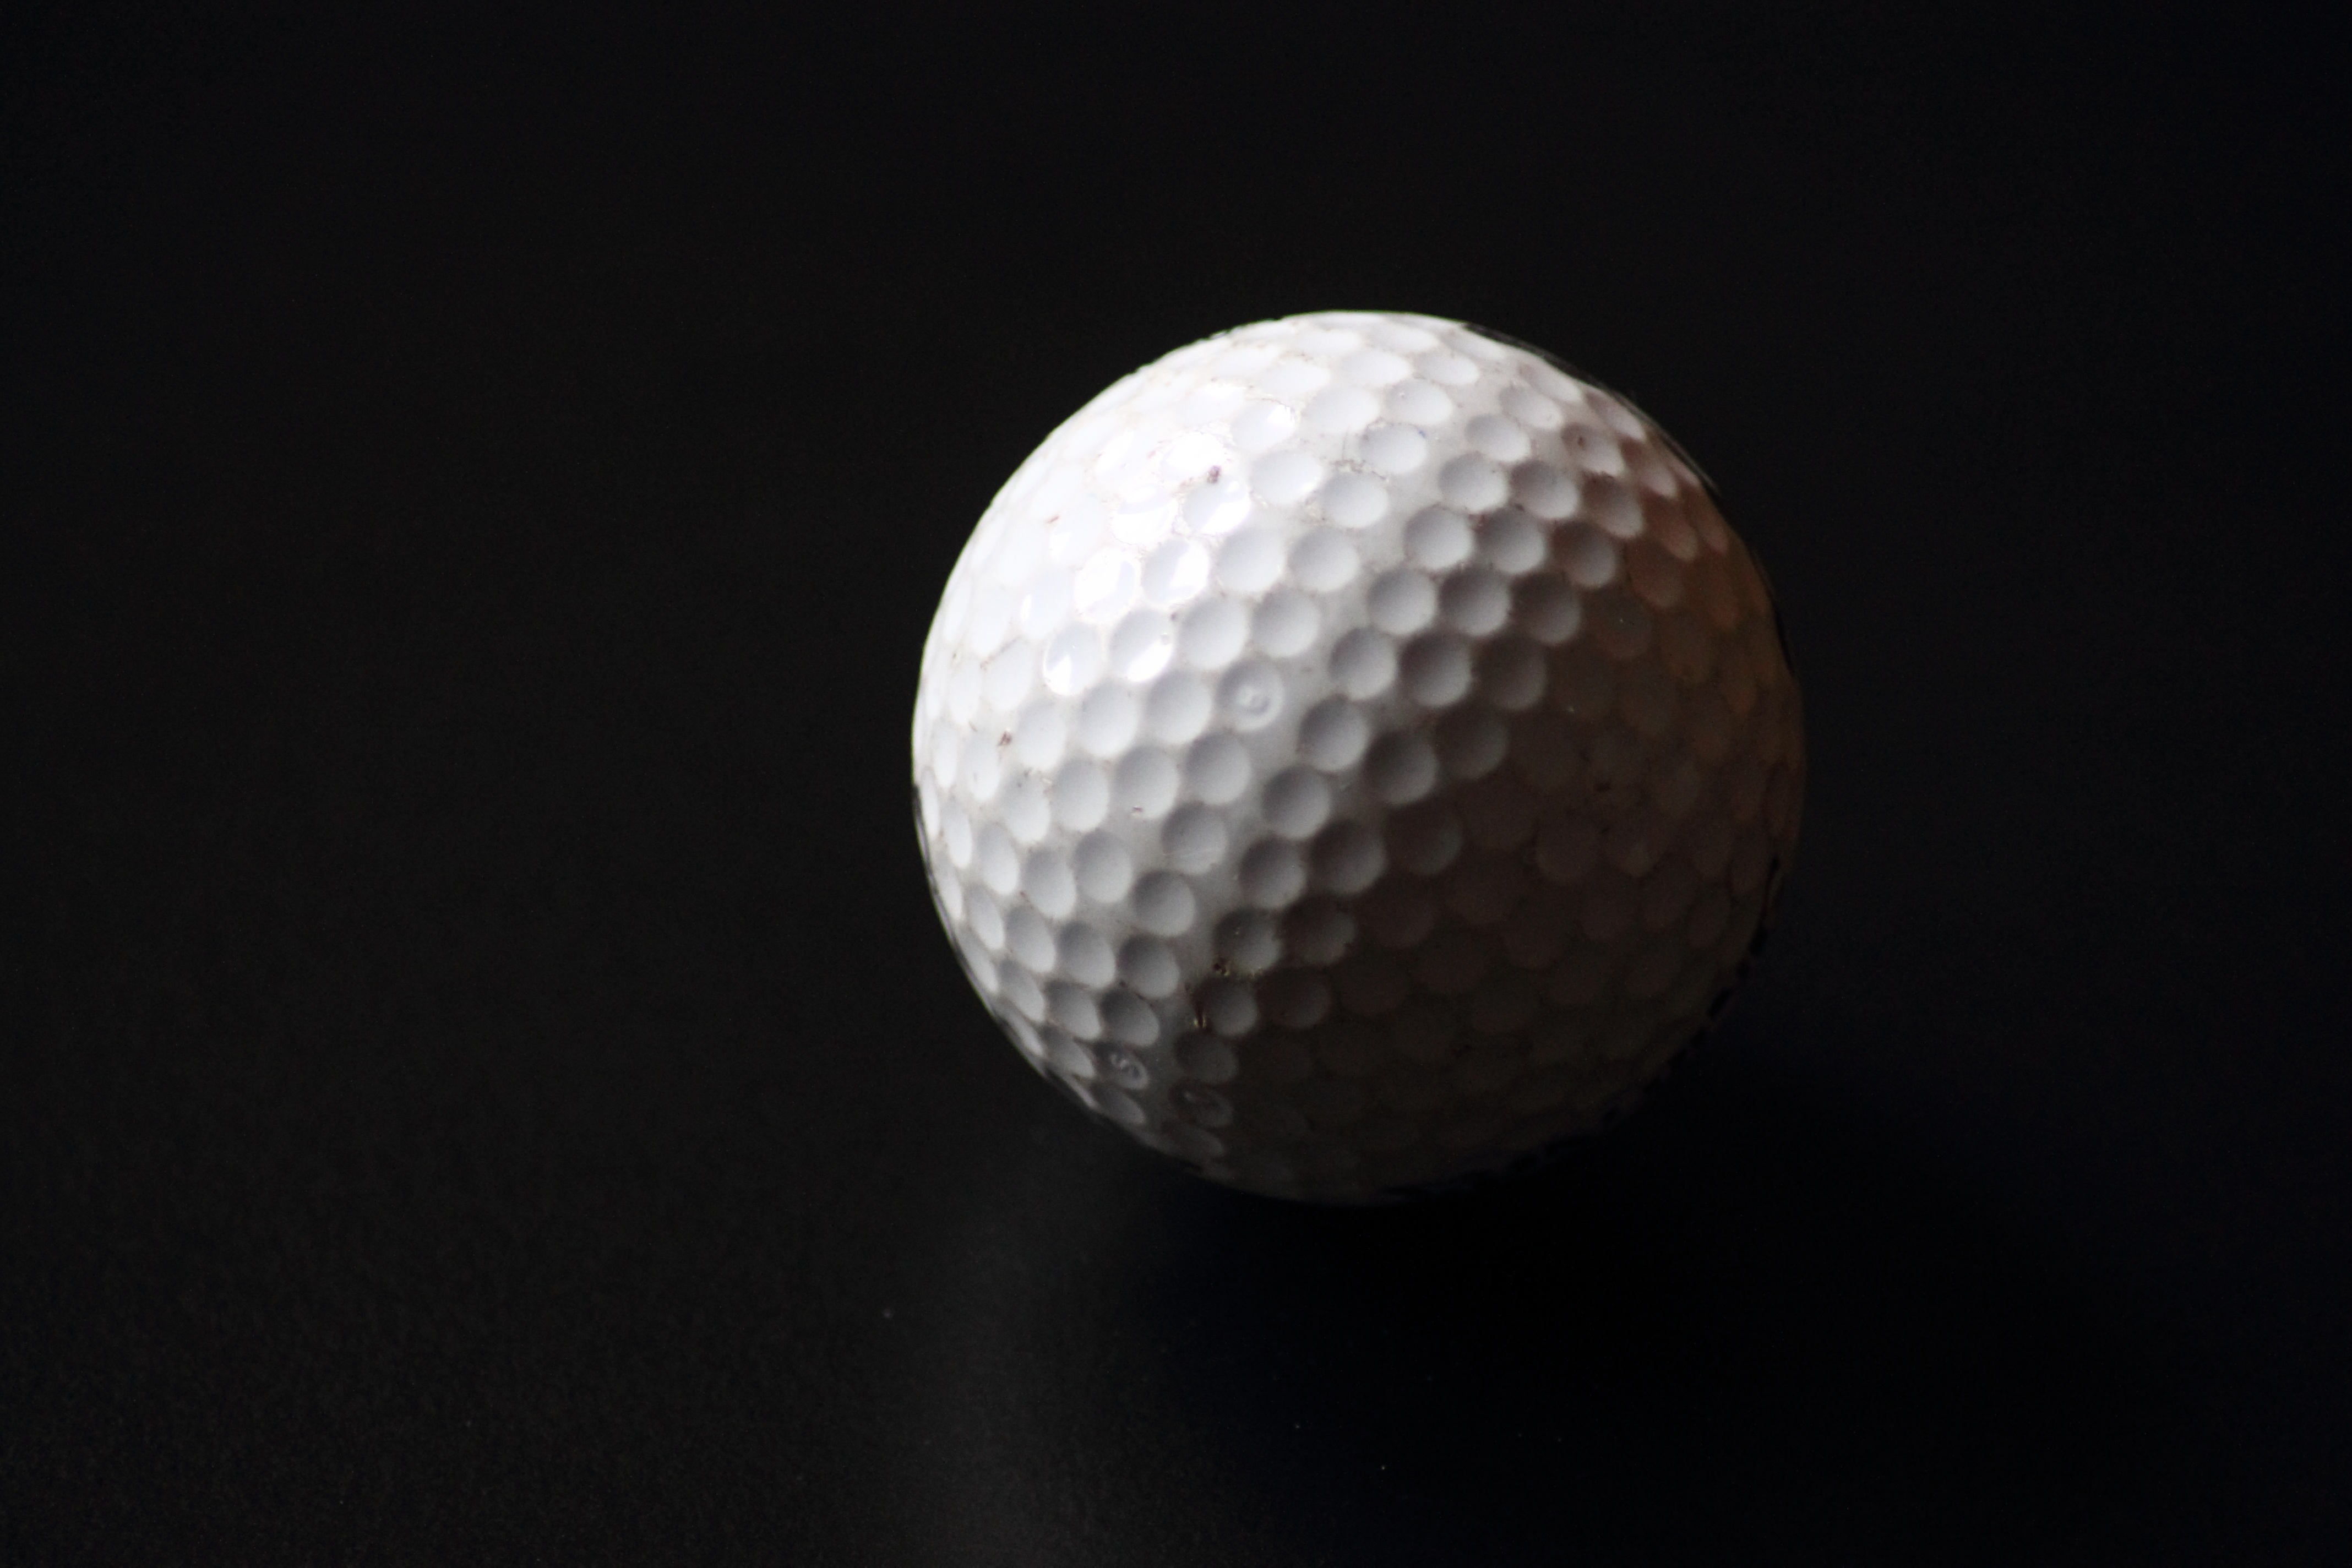
white, sport, play, golf, circle, sports equipment, golf ball, ball, sphere, macro photography, about, golf equipment, white ball